William Tuckwell

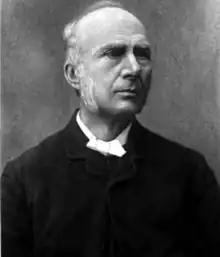
Tuckwell in 1905

William Tuckwell (27 November 1829 – 1 February 1919), who liked to be known as the "radical parson", was an English Anglican clergyman well known on political platforms for his experiments in allotments, his advocacy of land nationalisation, and his enthusiasm for Christian socialism. He was an advocate of teaching science in the schools.